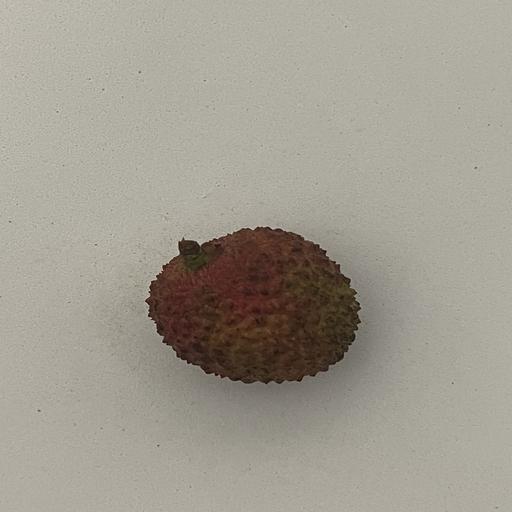
Crop type: Lichi